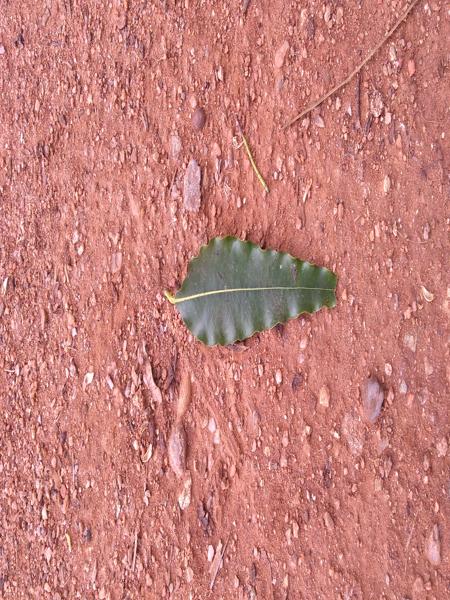
Plant: ashoka